Bamberg-Refraktor

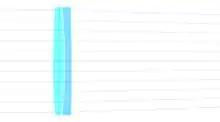
The optical path of the achromatic objective of the Bamberg-Refraktor with one lens each of crown glass (left) and flint glass (right) with the two corresponding principal planes

The Bamberg Refractor was designed according to the principle of the Kepler telescope with an optical corrected lens system constructed with spherically ground lenses of flint and crown glass. By combining the two glass types with different dispersion, the lens is achromatic, so that the blue and red light components have almost the same back focal length, which is, however, slightly larger than the cut width in the green. The glasses are ordinary silicate glasses from Schott, which were, however, processed very elaborately and with particular care so that they could solidify stress-free and optically pure from the melt. The two lenses that are not cemented together have the following parameters: